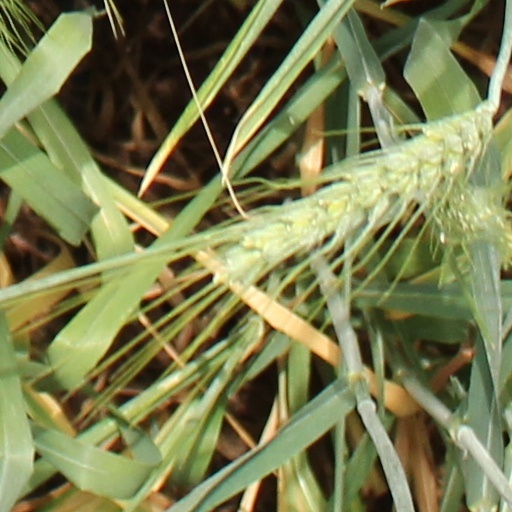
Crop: wheat